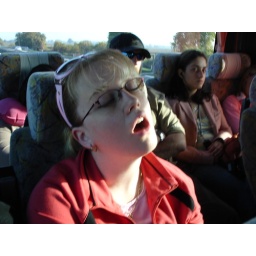
girl from australia in contiki bus - Italy